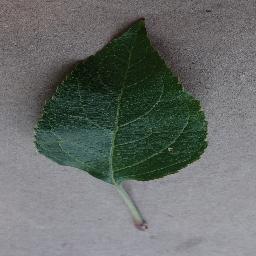
Label: Apple___healthy